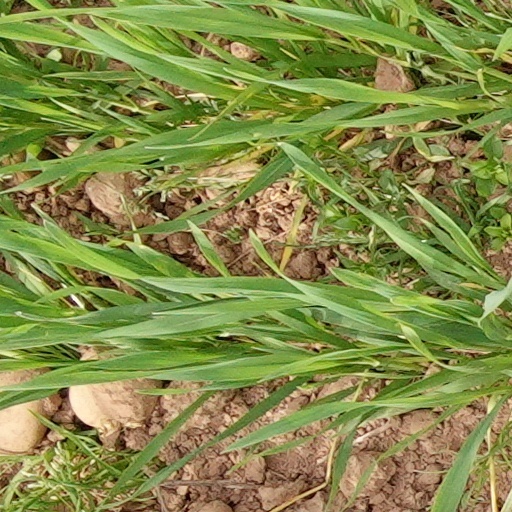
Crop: wheat